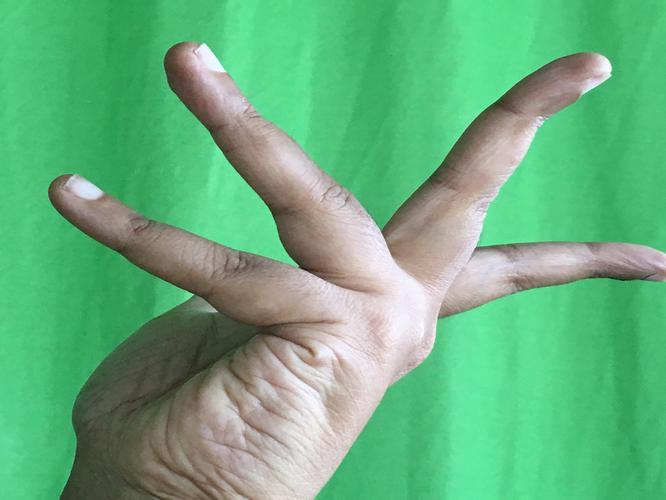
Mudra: Alapadmam
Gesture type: single_hand